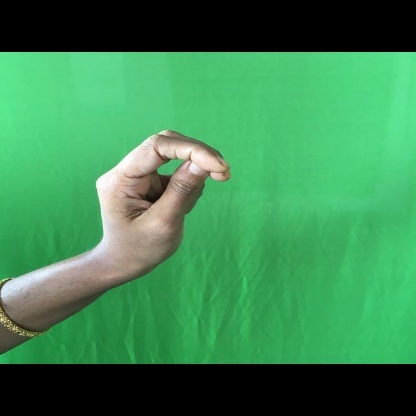
Mudra: Katakamukha